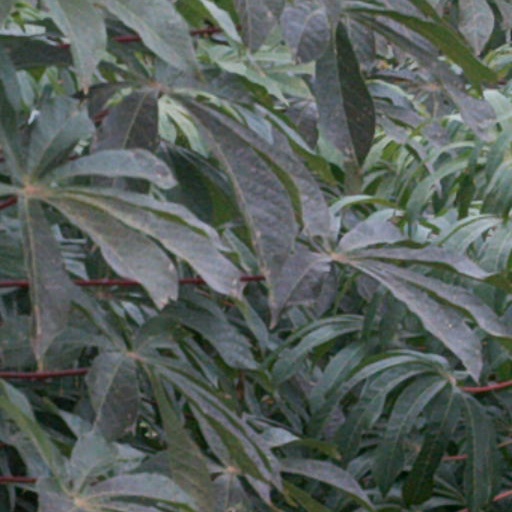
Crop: cassava